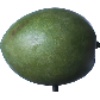
Label: Mango 1